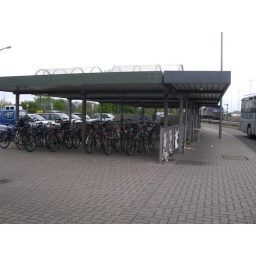
Bike racks (and lockers) at the bus & train station in Germersheim